Hans Nicolai Hansen

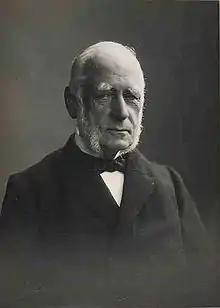
Hans Nicolai Hansen.

Hans Nicolai Hansen (12 March 1835 – 11 January 1910) was a Danish politician, lawyer, and speaker of the Landsting, a chamber of the parliament.